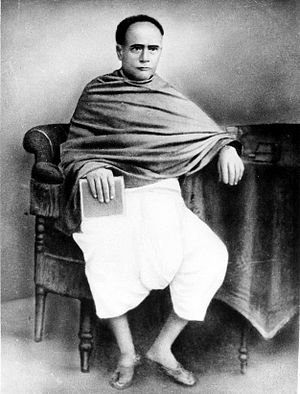
Ishwar Chandra Vidyasagar
Ishwar Chandra Vidyasagar var en bengalsk forfatter.